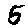
Label: 5